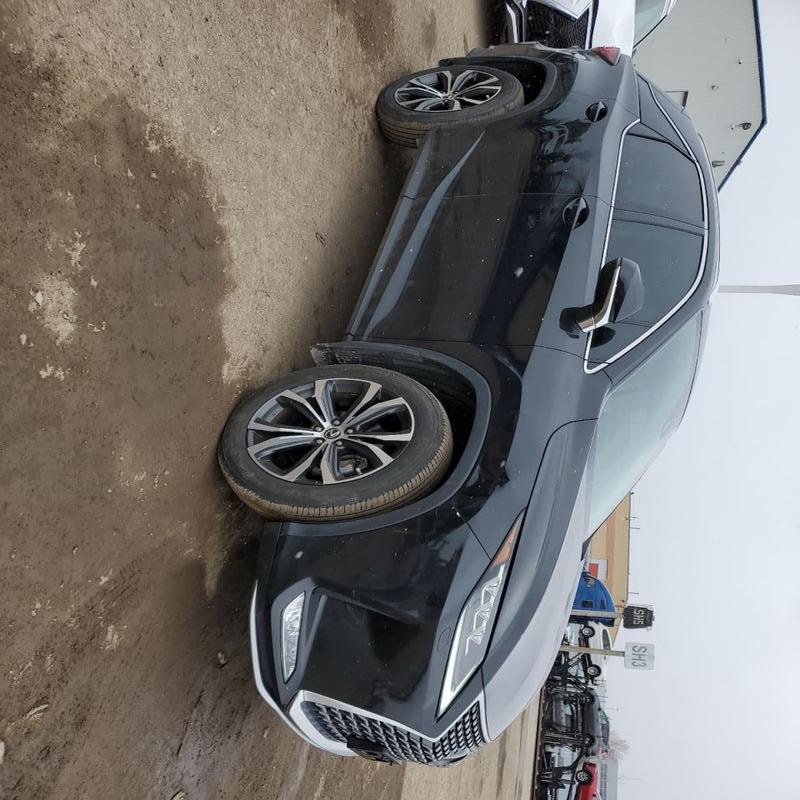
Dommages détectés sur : pare-choc avant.
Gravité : mineur